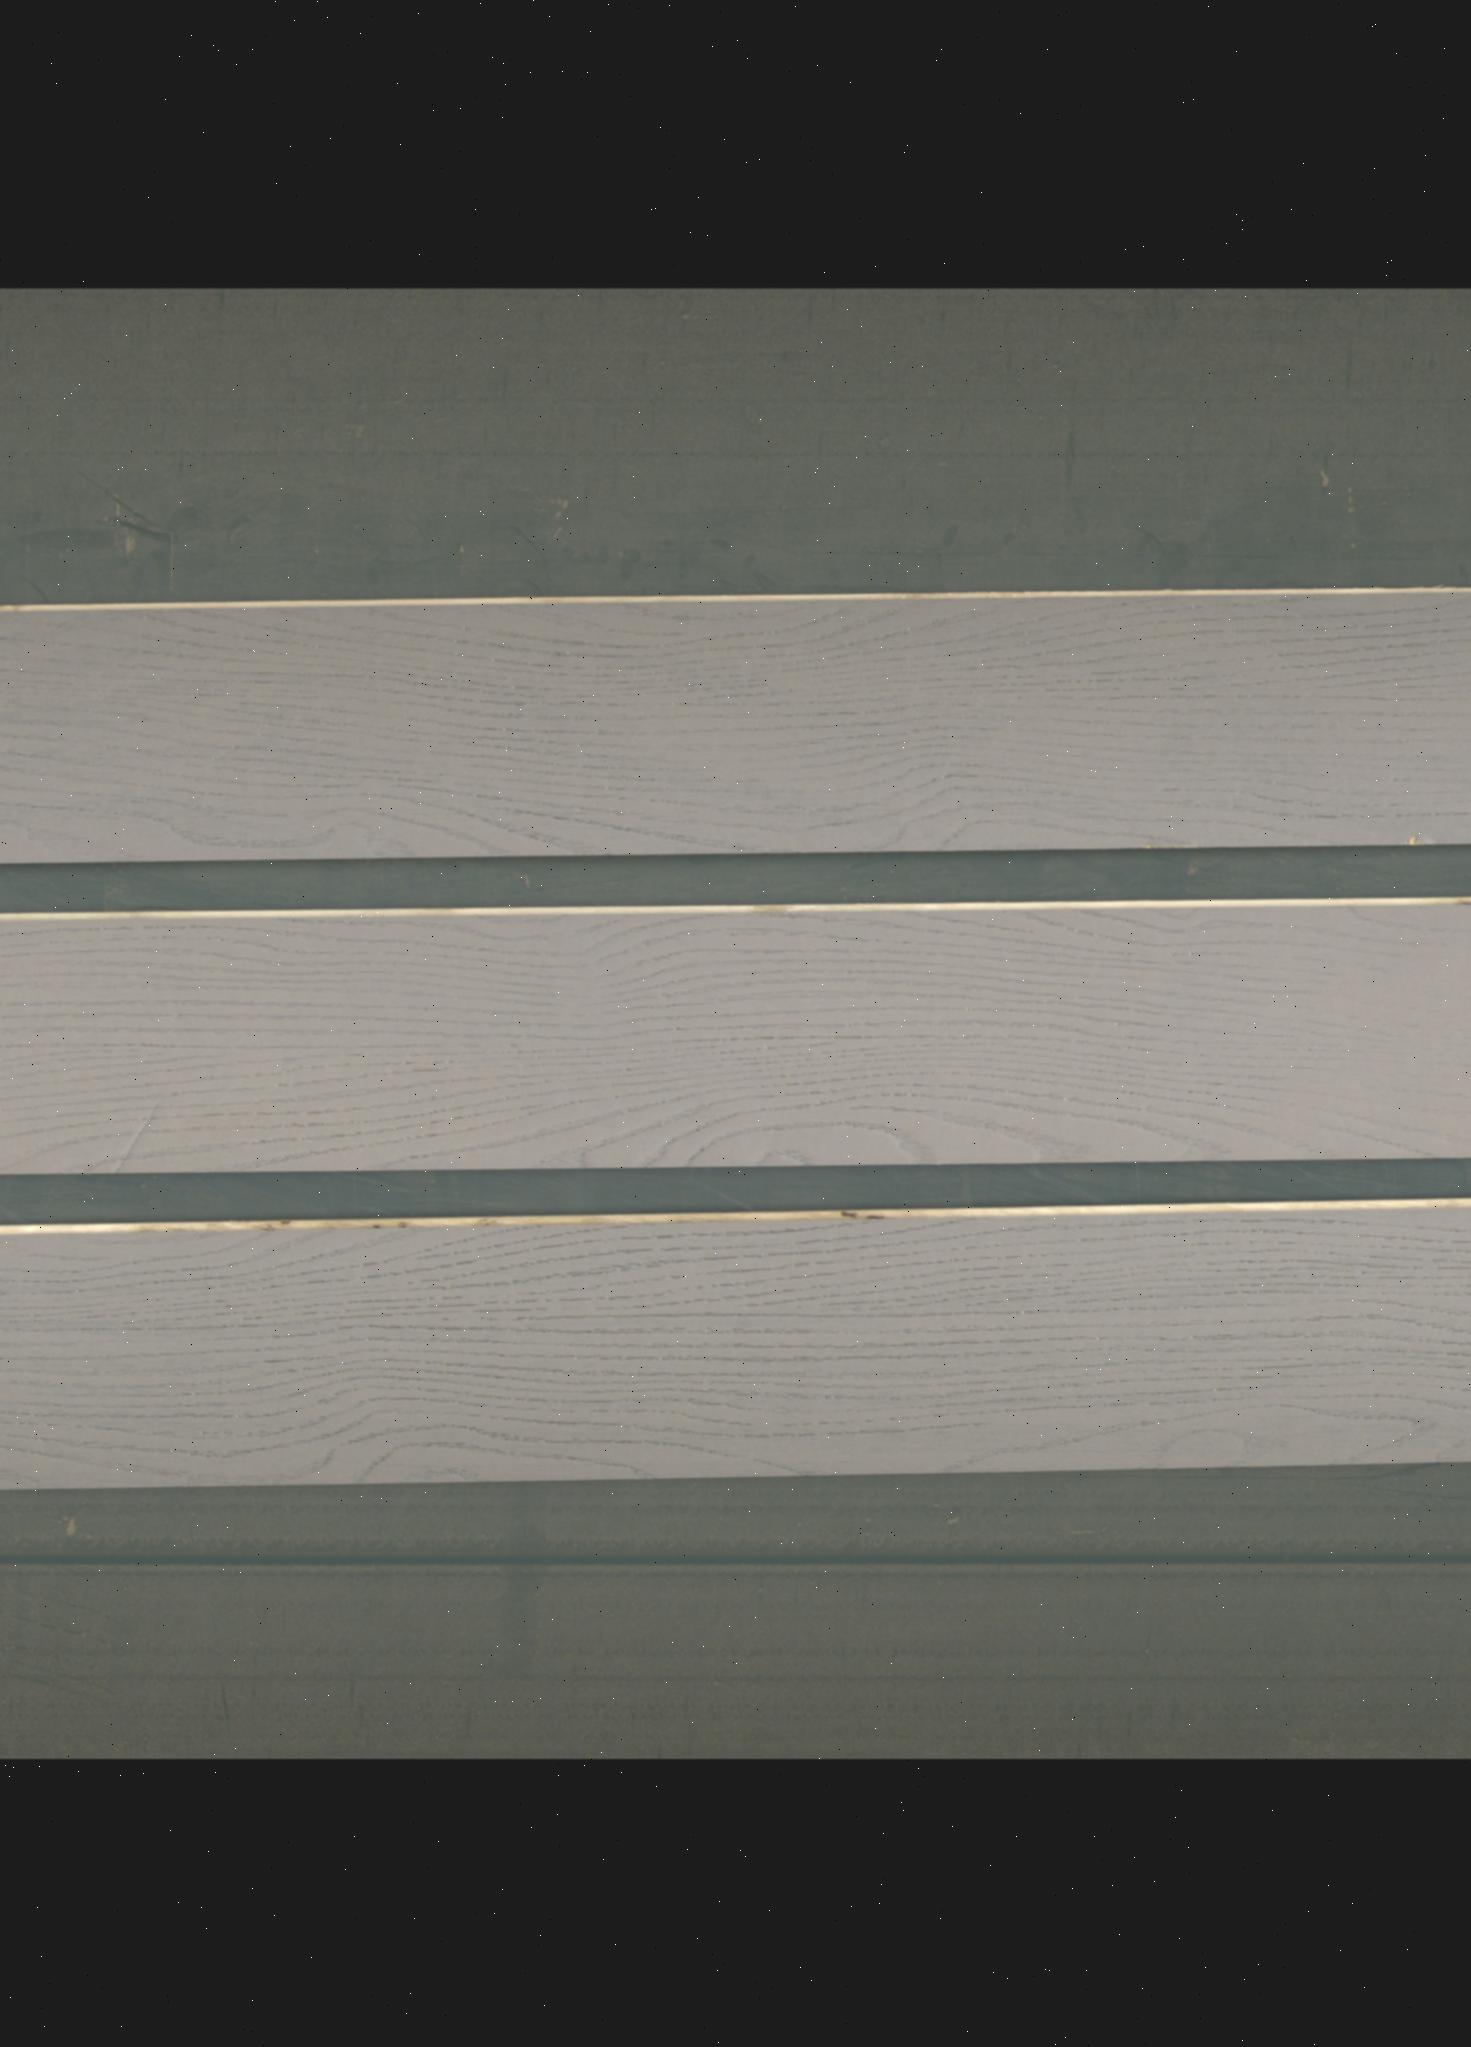
Label: mixers